Toyokawa Inari

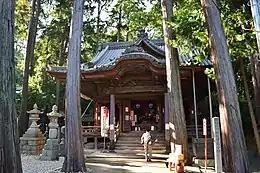
The "Oku-no-in" (奥の院) or inner sanctuary

Myōgon-ji was founded in 1441 by the Buddhist priest Tōkai Gieki (東海義易, 1412–1497), a sixth generation disciple of Kangan Giin, who was a disciple of Dōgen, the founder of the Japanese Sōtō school.